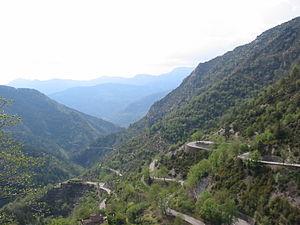
Lacets du col de Turini sur la M70 entre La Bollène-Vésubie et le col.
Le Rallye Monte-Carlo 1973, disputé du 19 au 26 janvier 1973, est la première manche du championnat du monde des rallyes 1973. C'est la toute première épreuve du championnat du monde des rallyes, inauguré en 1973.
Le Rallye Monte-Carlo 1979, disputé du 20 au 26 janvier 1979, est la soixante-quatrième manche du championnat du monde des rallyes courue depuis 1973, et la première manche du championnat du monde des rallyes 1979.
Le Rallye Monte-Carlo 1980, disputé du 19 au 25 janvier 1980, est la soixante-seizième manche du championnat du monde des rallyes courue depuis 1973, et la première manche du championnat du monde des rallyes 1980.
Cette liste présente les plus hauts cols routiers des Alpes françaises, classés par altitude, dont au moins un des deux accès est revêtu.
Le Rallye Monte-Carlo 1977, disputé du 22 au 28 janvier 1977, est la quarante-deuxième manche du championnat du monde des rallyes courue depuis 1973, et la première manche du championnat du monde des rallyes 1977. C'est également la première des vingt épreuves de la Coupe FIA 1977 des pilotes de rallye, nouvellement créée.
Le Rallye Monte-Carlo 1981, disputé du 24 au 30 janvier 1981, est la quatre-vingt-huitième manche du championnat du monde des rallyes courue depuis 1973, et la première manche du championnat du monde des rallyes 1981.
Le Rallye Monte-Carlo 1975, disputé du 15 au 24 janvier 1975, est la vingt-deuxième manche du championnat du monde des rallyes courue depuis 1973, et la première manche du championnat du monde des rallyes 1975.
Le Rallye Monte-Carlo 1976, disputé du 17 au 24 janvier 1976, est la trente-deuxième manche du championnat du monde des rallyes courue depuis 1973, et la première manche du championnat du monde des rallyes 1976.